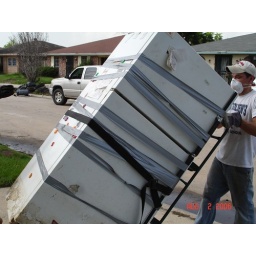
Especailly after almost a year of sitting in the house full of water and food, completely untouched!!